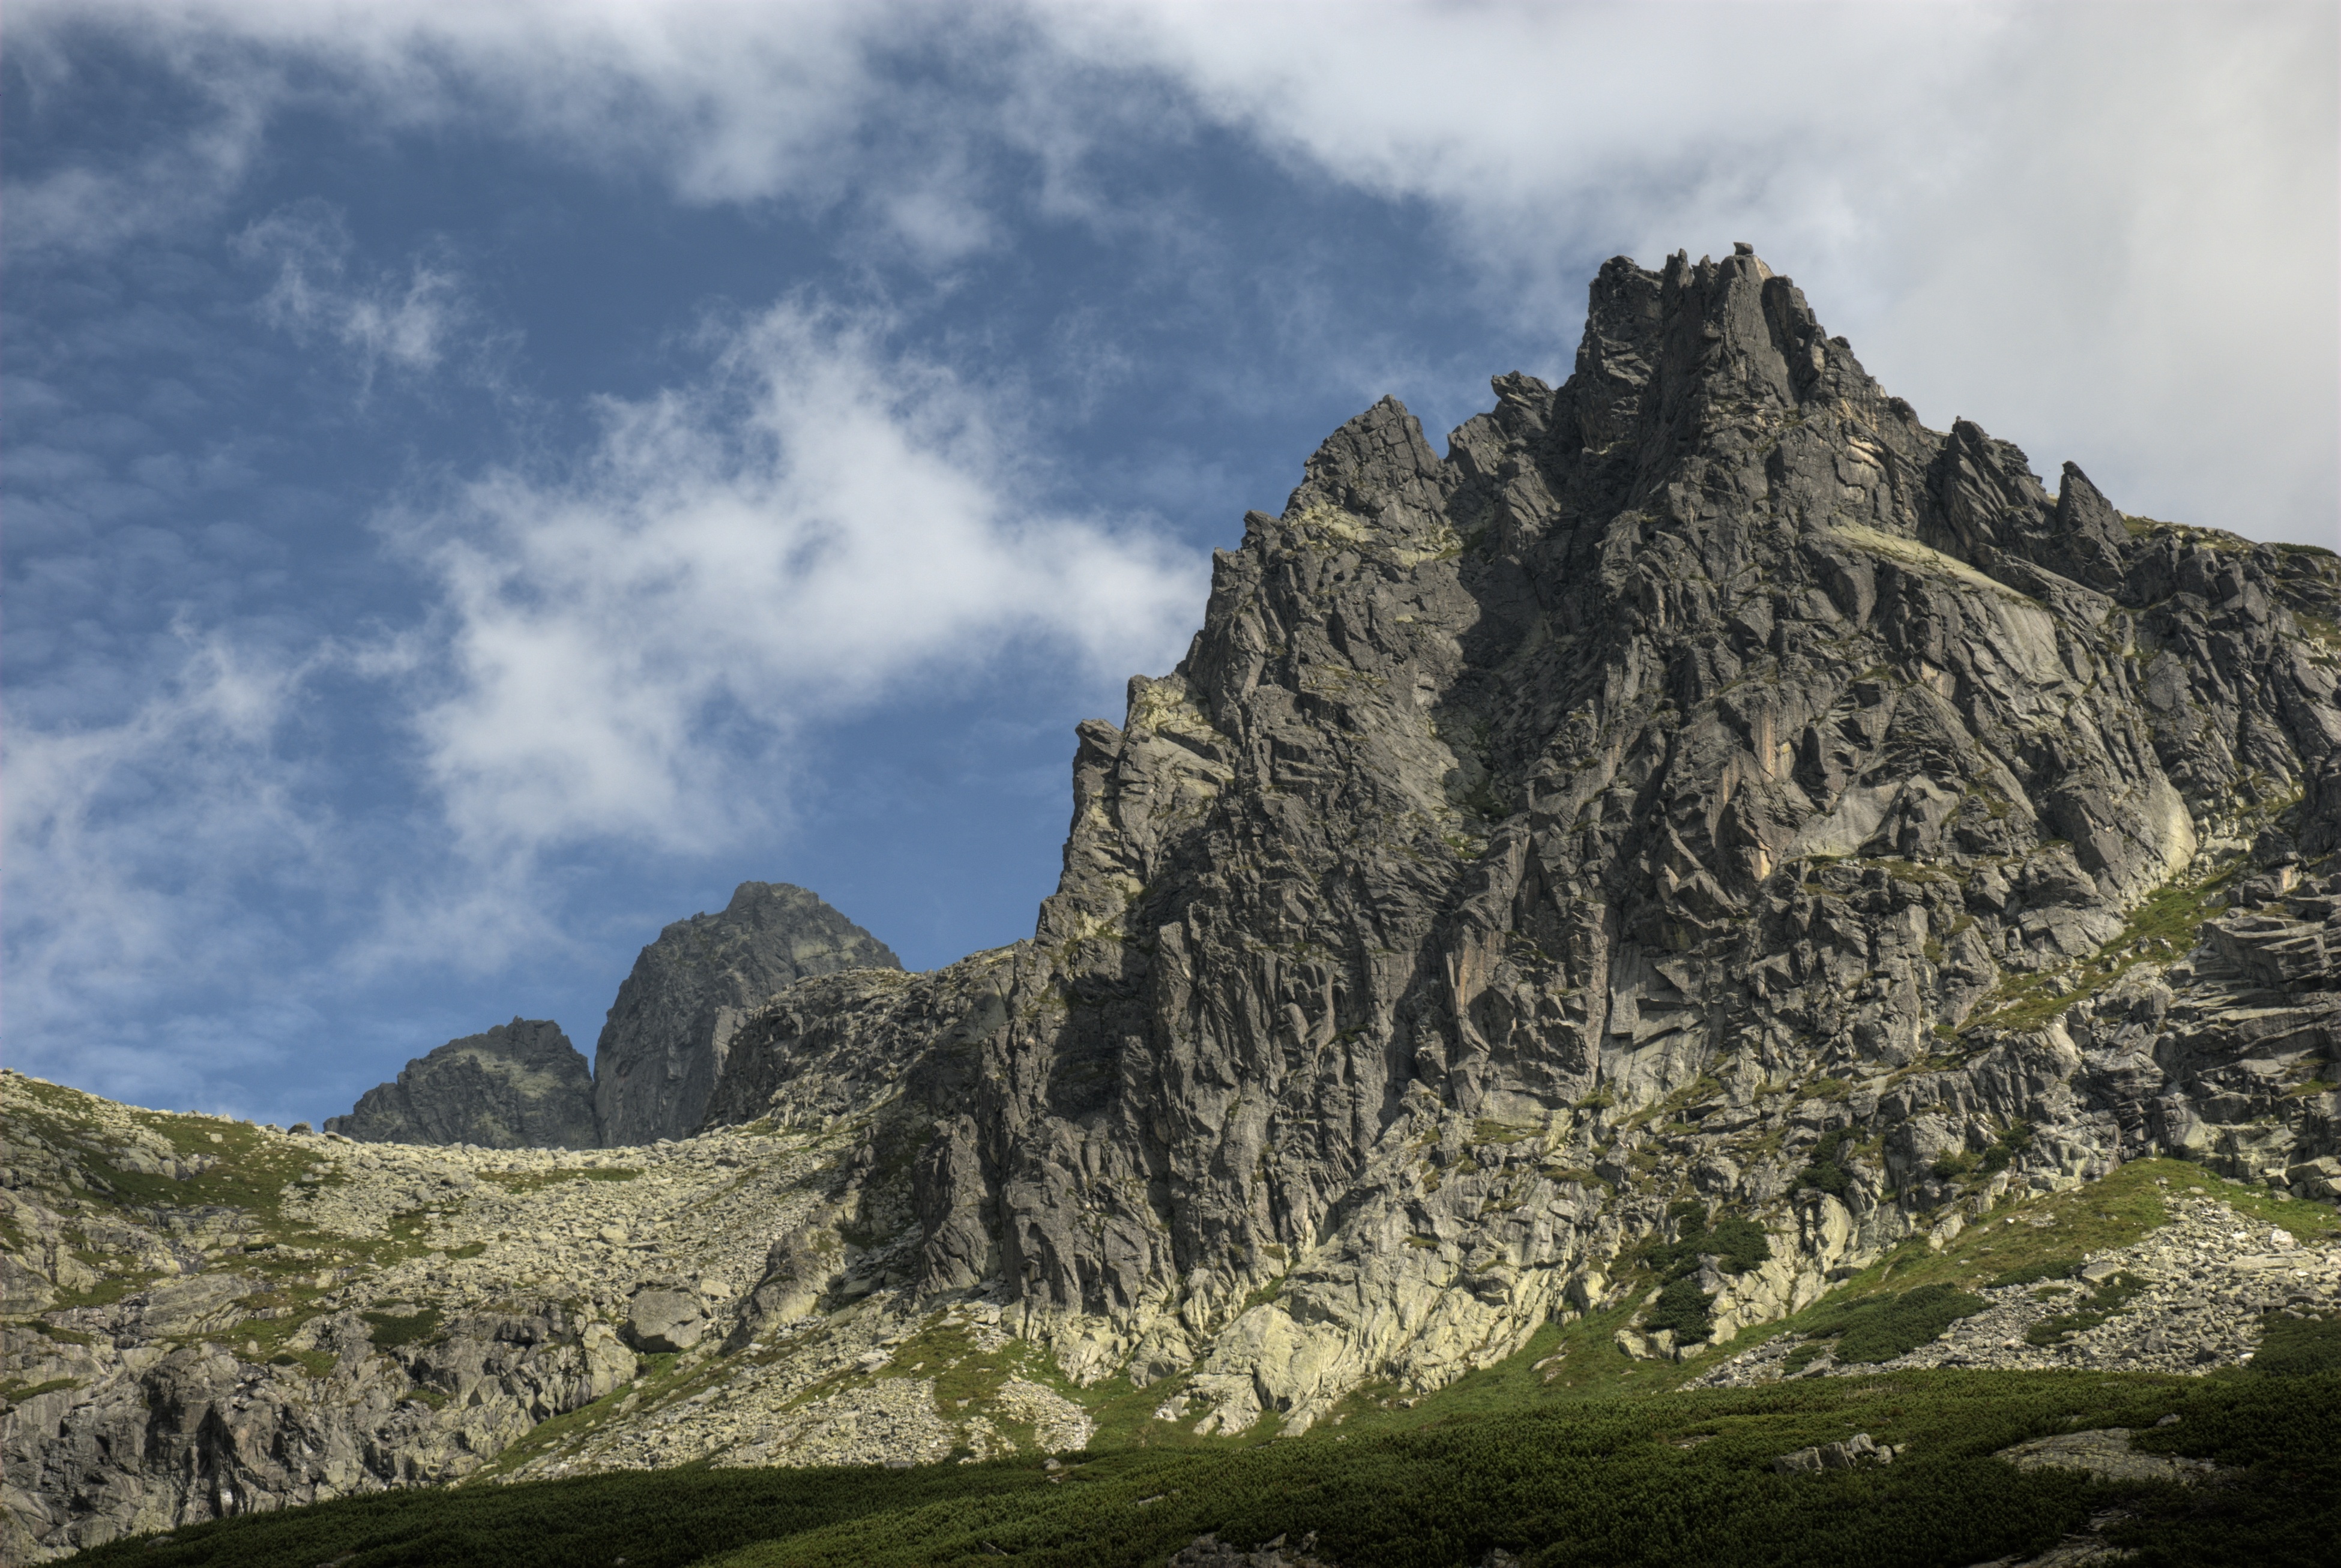
landscape, nature, rock, wilderness, mountain, cloud, sky, hill, adventure, view, valley, mountain range, cliff, holiday, tourism, highland, terrain, ridge, summit, top view, rocks, geology, mountains, alps, badlands, plateau, fell, top, tatry, slovakia, landform, the high tatras, mountain pass, the slovak tatras, geographical feature, mountainous landforms